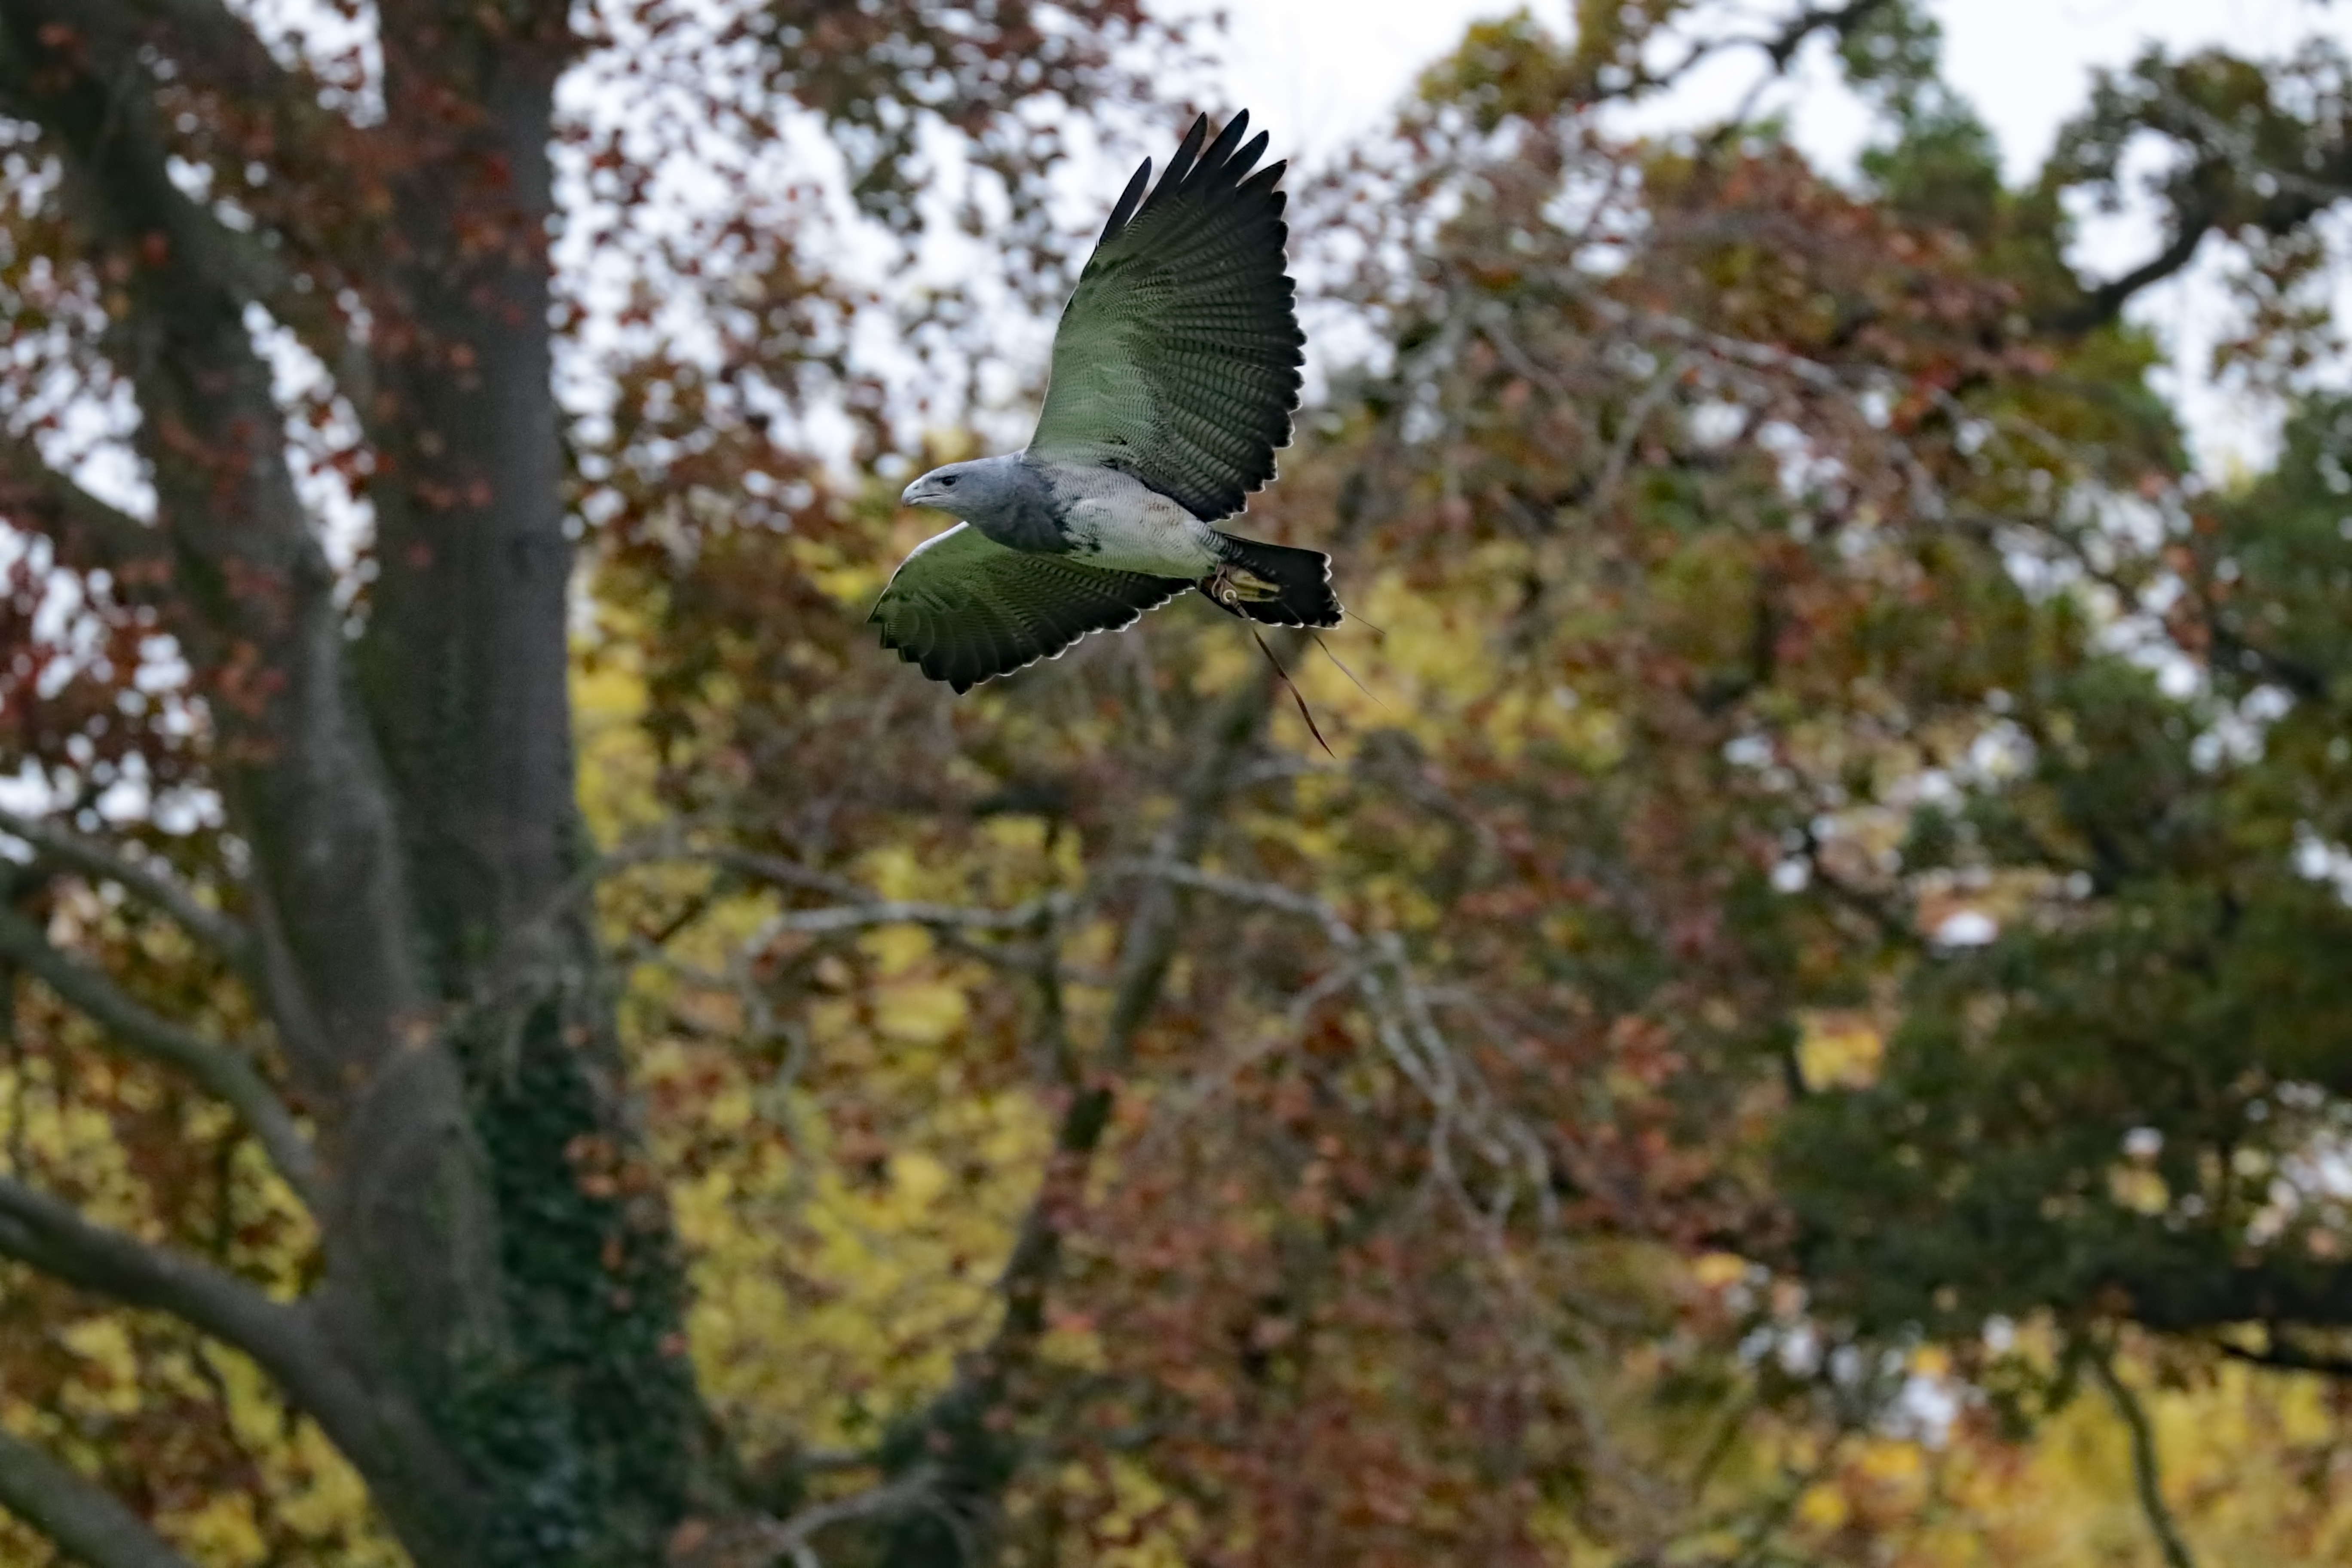
tree, nature, branch, bird, leaf, flower, animal, wildlife, wild, portrait, beak, flight, autumn, eagle, predator, feather, fauna, raptor, bird of prey, grey, hunting, hunter, prey, buzzard, grey buzzard eagle, perching bird